Becky's Back

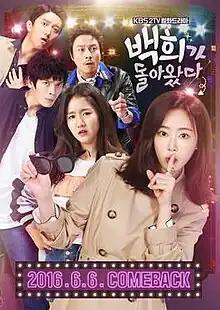

Becky's Back is a four-episode Korean drama starring Kang Ye-won, Jin Ji-hee, Kim Sung-oh, Choi Dae-chul, In Gyo-jin and Choi Phillip. that aired on KBS2 from June 6, 2016 to June 14, 2016.